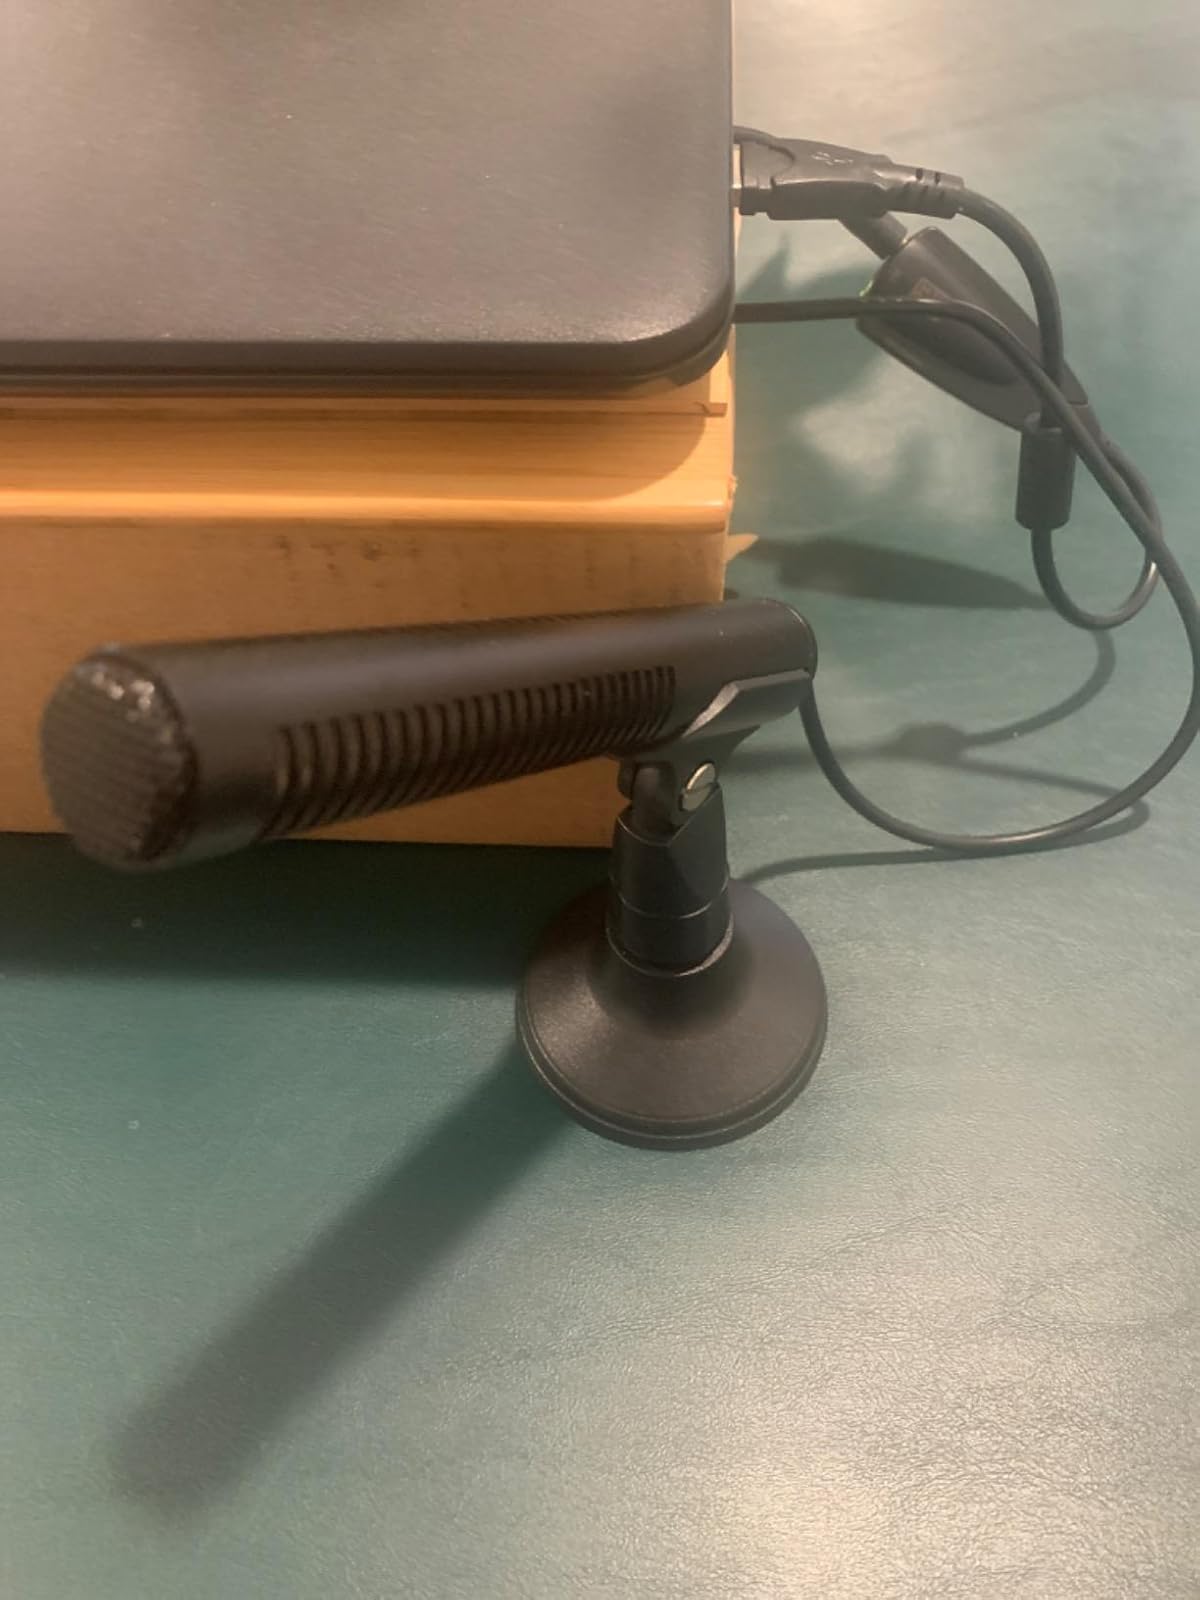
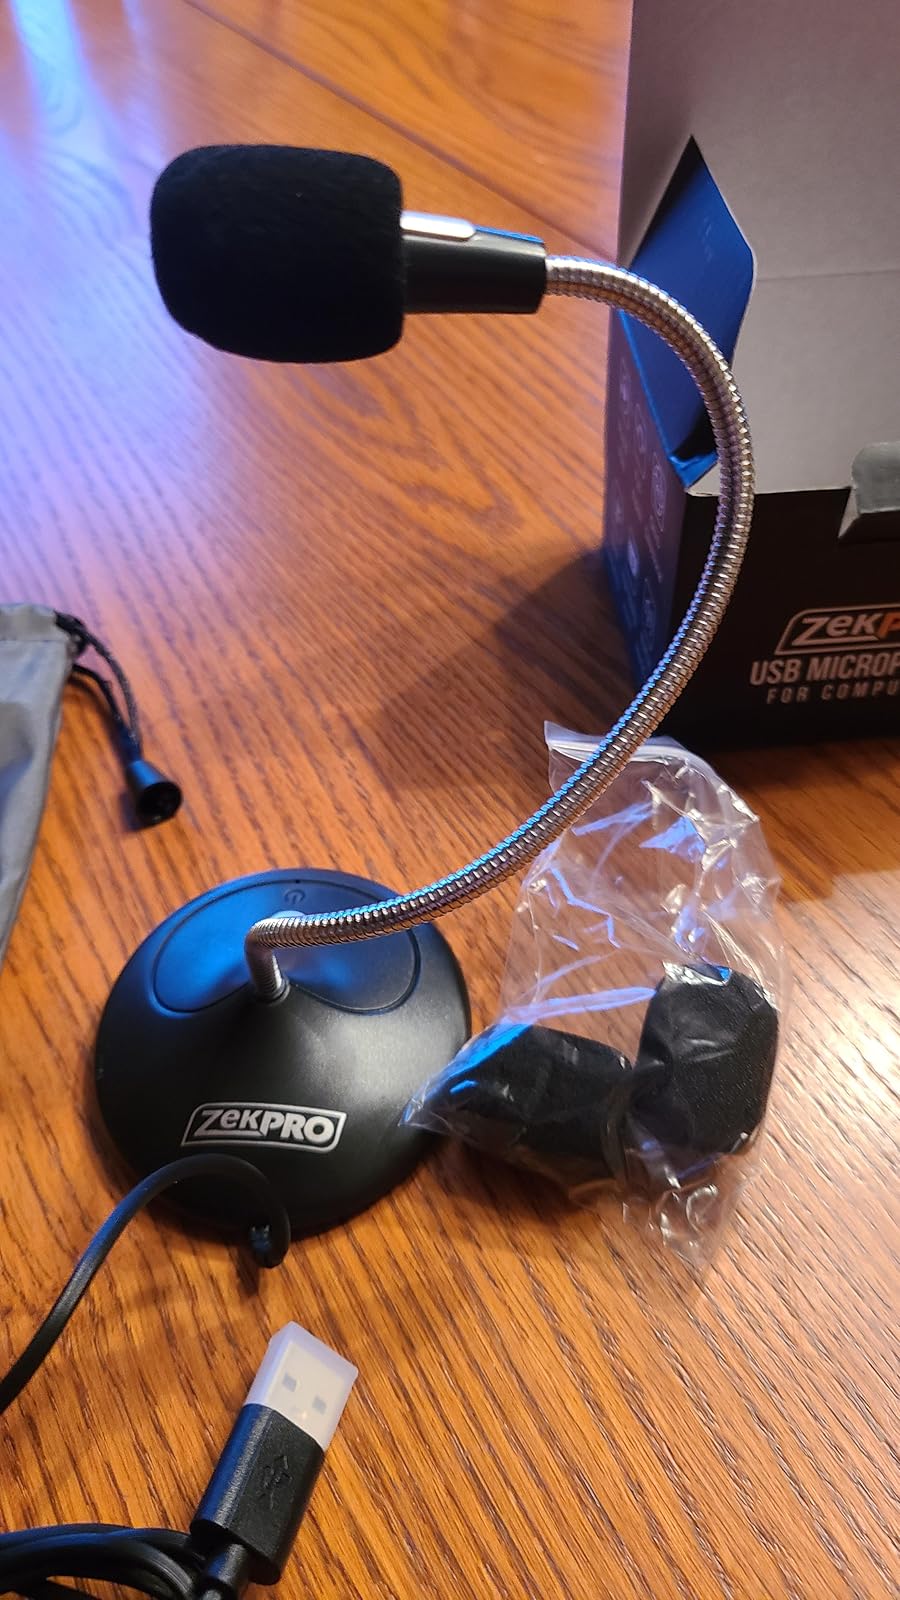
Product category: microphone
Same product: no